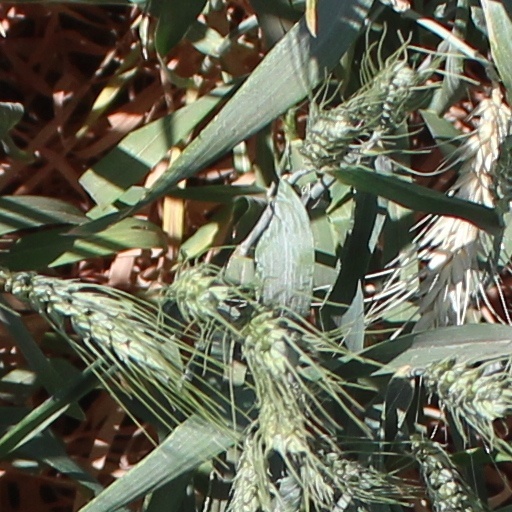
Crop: wheat